Huei tlamahuiçoltica

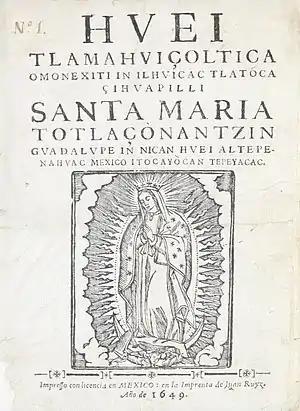
The first page of the

The tract is written almost entirely in Nahuatl and includes the , which narrates the apparitions of Our Lady of Guadalupe at Tepeyac in 1531. It also includes the , which enumerates the miracles attributed by some; Luis Laso de la Vega does not mention either him or Antonio Valeriano as authors.